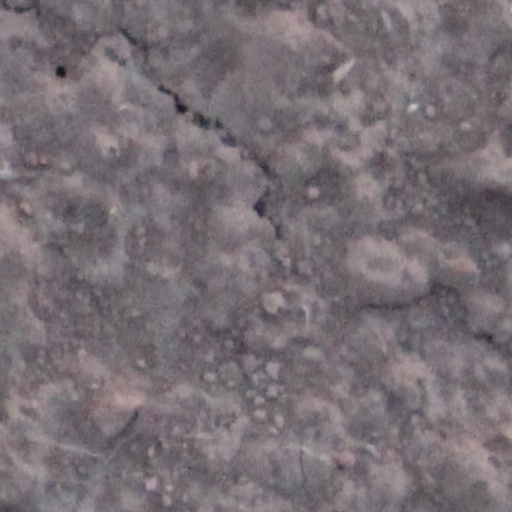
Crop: wheat